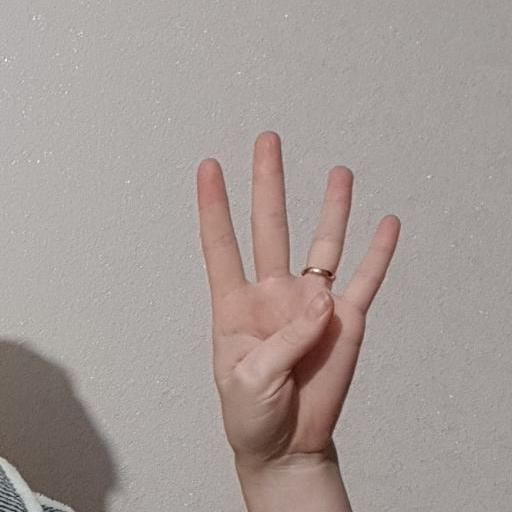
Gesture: four